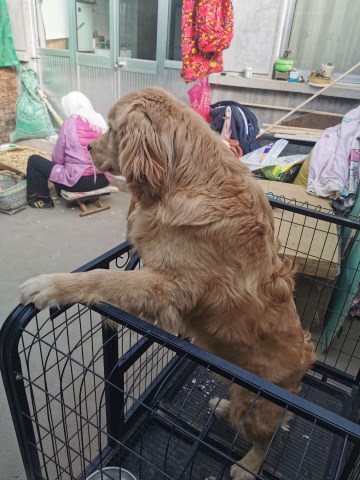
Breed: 7449-n000128-teddy